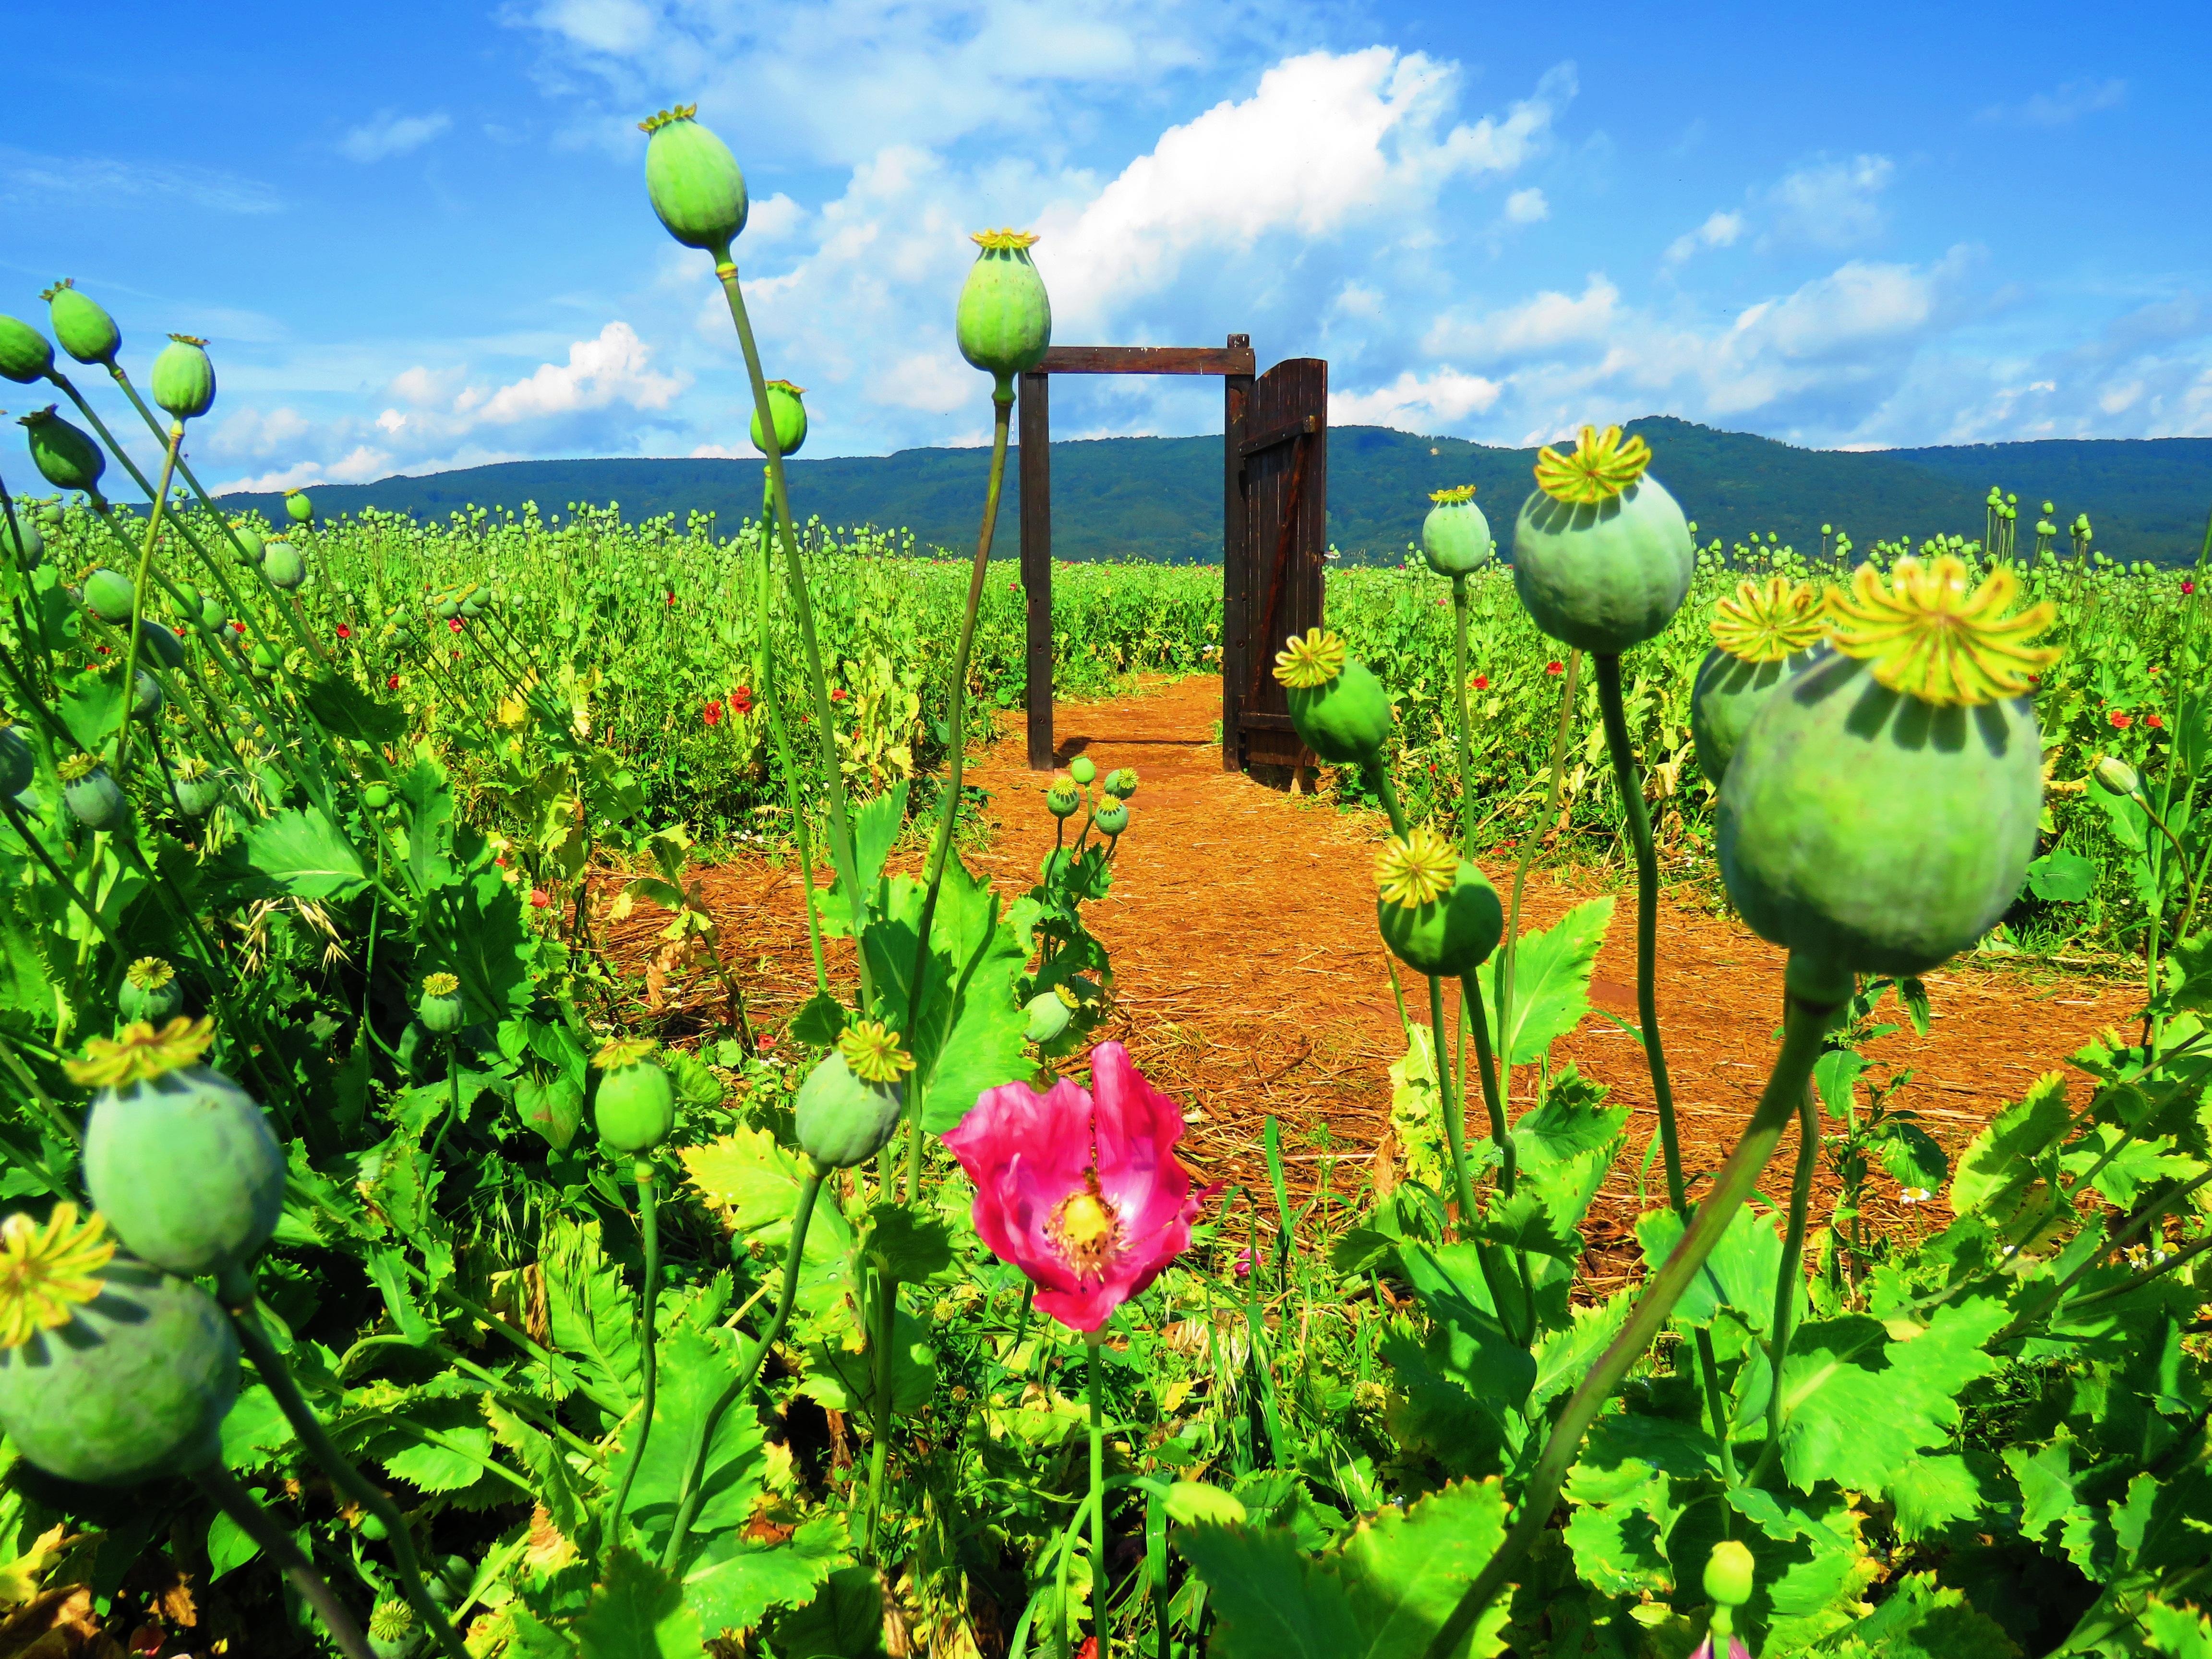
landscape, nature, plant, sky, field, lawn, meadow, flower, summer, green, produce, botany, agriculture, garden, lane, door, flora, sunflower, wildflower, clouds, fields, poppy, away, ecosystem, flowering plant, daisy family, poppy capsule, encapsulate, land plant